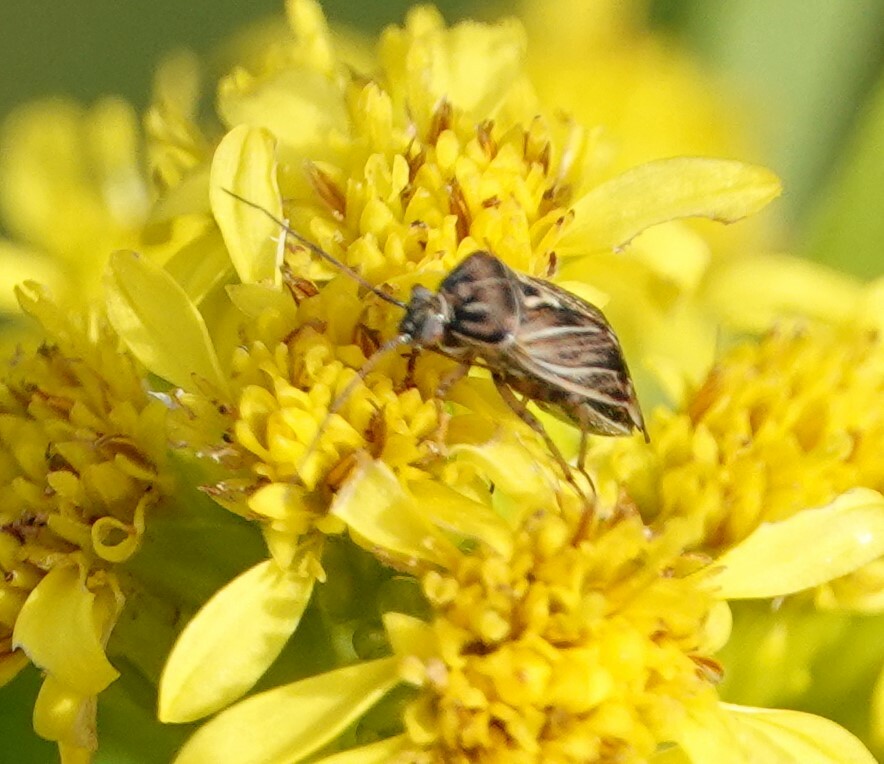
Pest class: lygus_bug